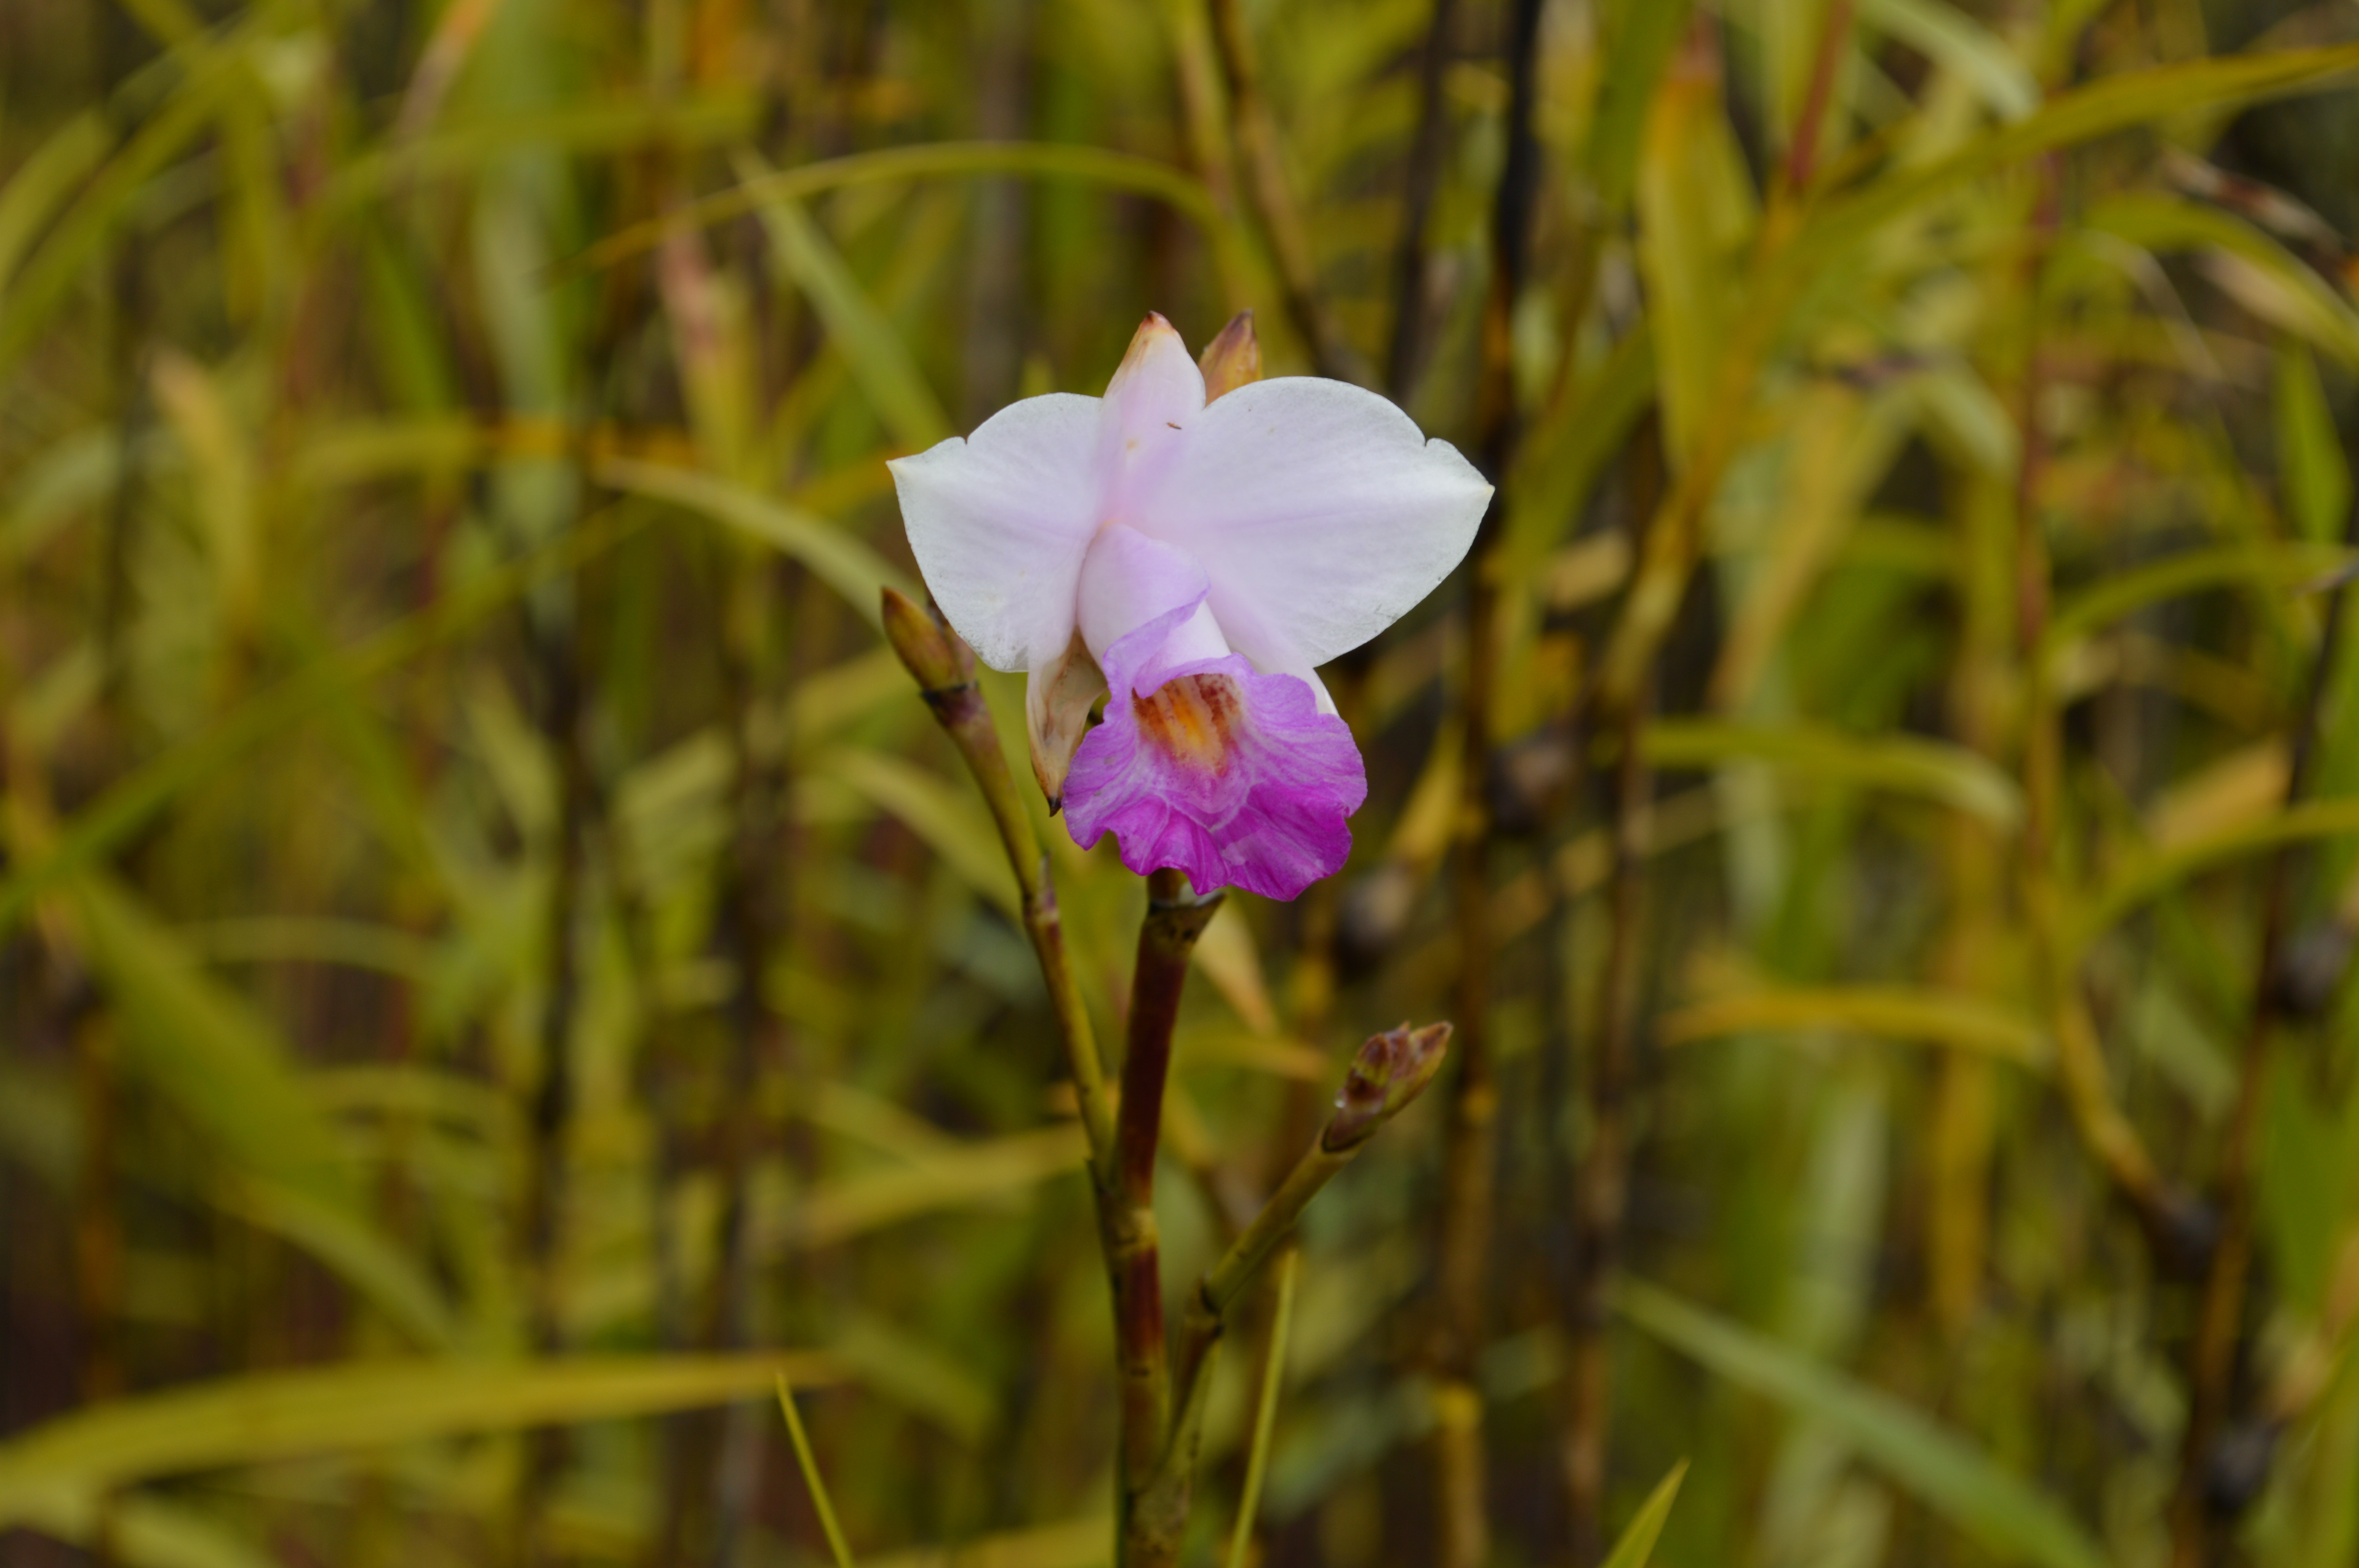
nature, blossom, plant, leaf, flower, petal, botany, hawaii, flora, botanical, orchid, wildflower, macro photography, flowering plant, plant stem, land plant